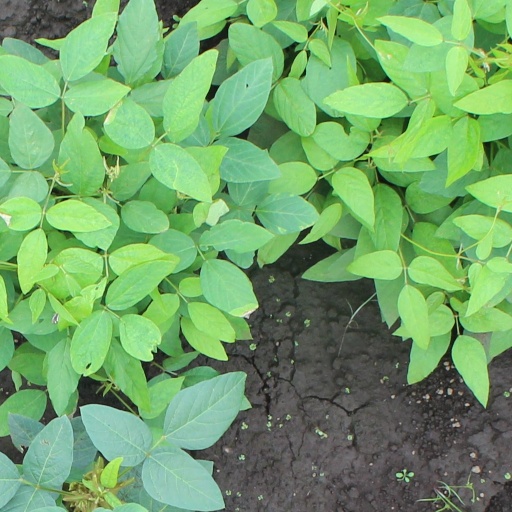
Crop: soybean